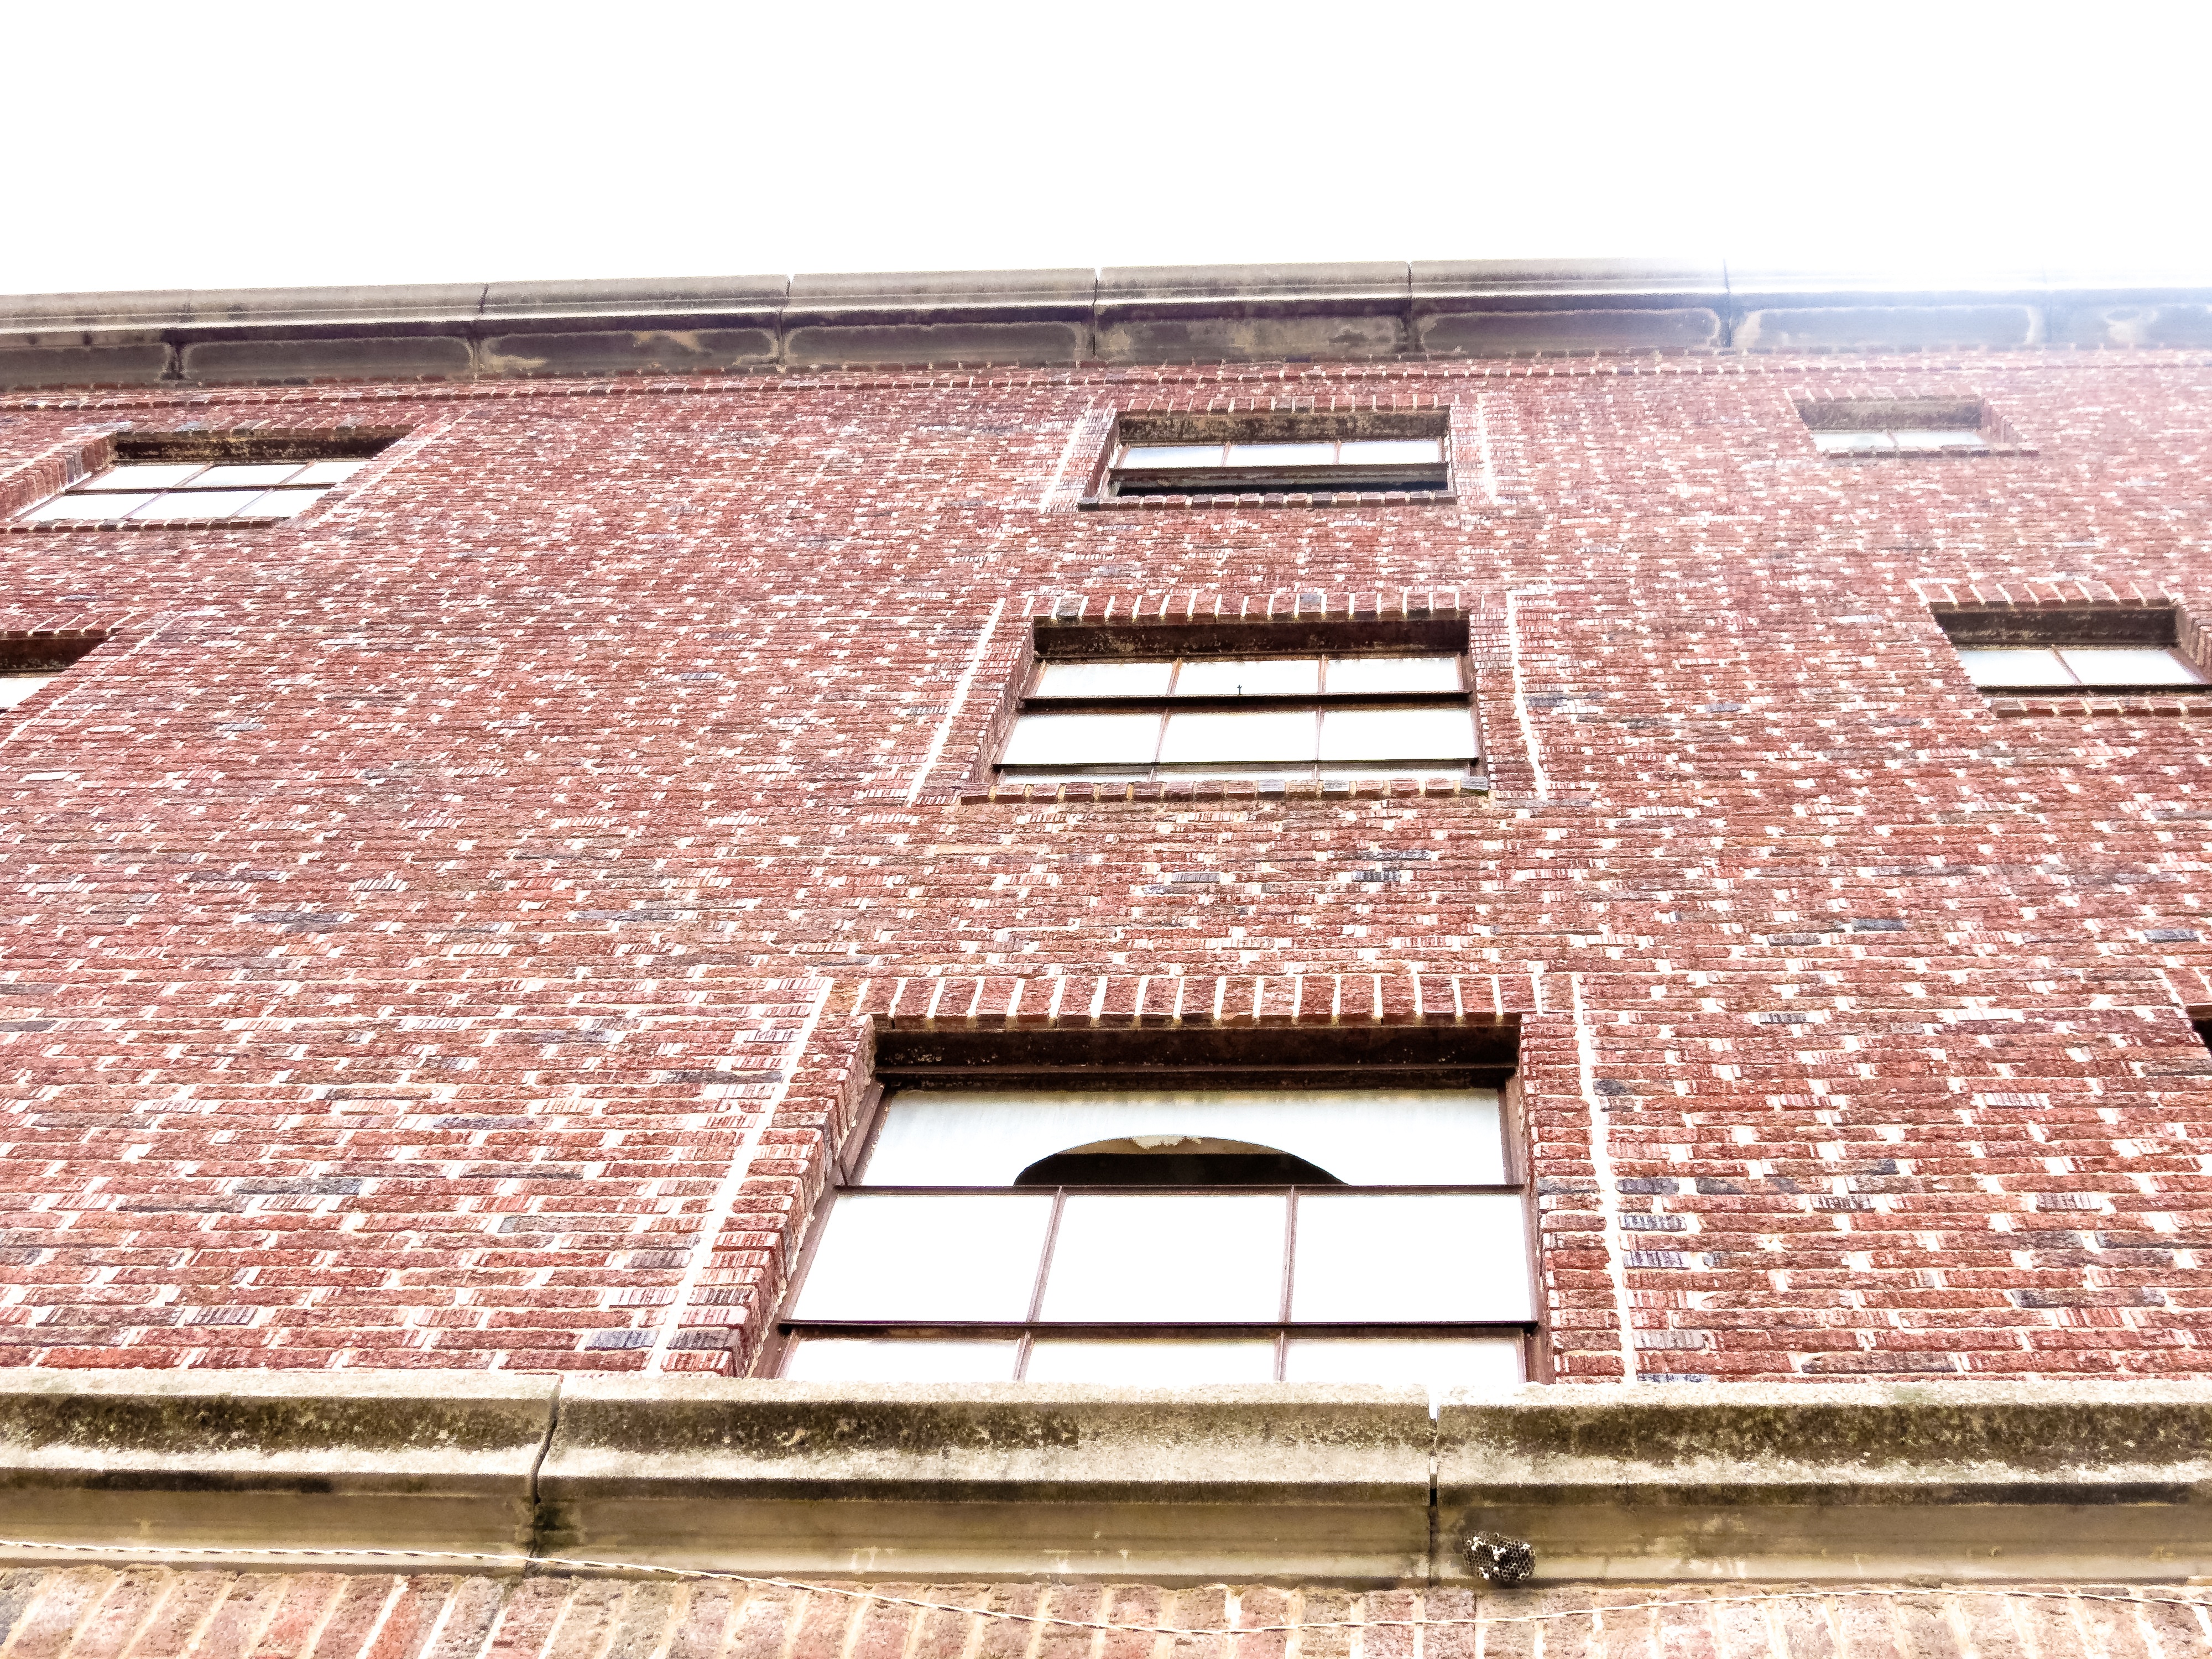
structure, roof, facade, brick, stadium, brickwork, flooring, residential area, outdoor structure